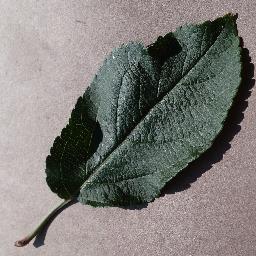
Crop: apple
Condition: healthy